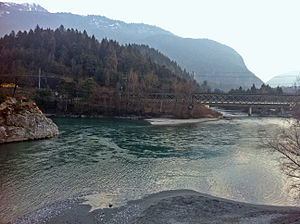
Rhinen / Geografi / Forløb / Rhinens udspring / Vorderrhein
Ved Reichenau flyder Vorderrhein og Hinterrhein sammen til Alpenrhein
Rhinen er en europæisk flod, der udspringer ved Tomasee ved Oberalppasset i den schweiziske kanton Graubünden i den sydøstlige del af de Schweiziske Alper. Floden danner grænse mellem Schweiz og Østrig, mellem Schweiz og Liechtenstein og mellem Schweiz og Østrig, inden den løber ud i Bodensee, hvor den danner grænsen mellem Schweiz og Tyskland. Nord for Basel danner Rhinen grænsen mellem Frankrig og Tyskland indtil et punkt sydvest for Karlsruhe, hvorfra Rhinen løber gennem det tyske Ruhr-distrikt. Øst for Nijmegen løber Rhinen videre ind i Holland for til sidst at løbe ud ved Nordsøkysten. Den største by ved Rhinen er Köln med et indbyggertal på 1.024.373. Rhinen er med sine 1.232 km den tredjelængste flod i Europa, kun overgået af Donau og Volga.